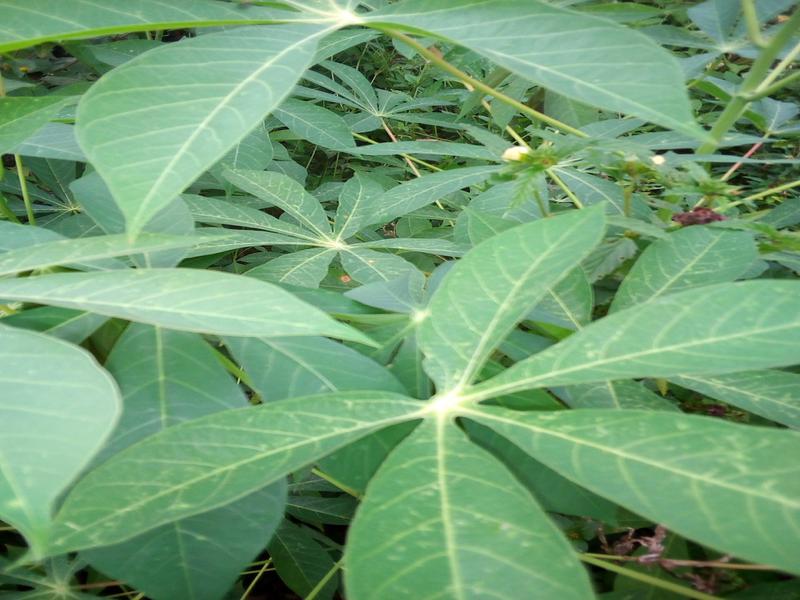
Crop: cassava
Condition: green_mottle